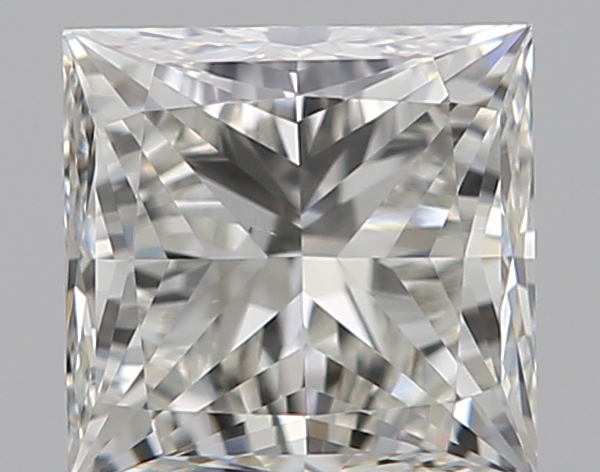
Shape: princess
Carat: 0.51
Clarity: VS2
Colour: J
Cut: VG
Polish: EX
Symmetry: VG
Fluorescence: N
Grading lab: GIA
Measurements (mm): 4.19 x 4.12 x 3.08